A Decade Under the Influence (film)

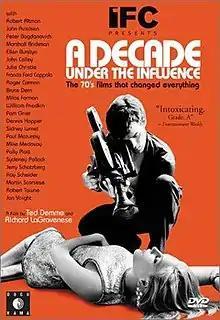

A Decade Under the Influence is a 2003 American documentary film, directed by Ted Demme (posthumously released) and Richard LaGravenese. It was produced by Independent Film Channel.